Mabel Van Buren

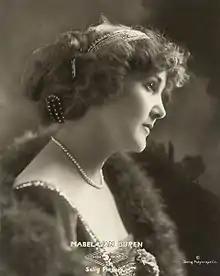
Van Buren in 1913

Mabel Van Buren (born Mabel Brown Southard; July 17, 1878 – November 4, 1947) was an American stage and screen actress.